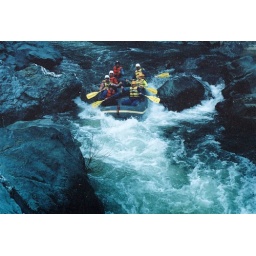
Adventure Outings white water rafting guide school trip on the upper Sacramento River near Dunsmuir, California